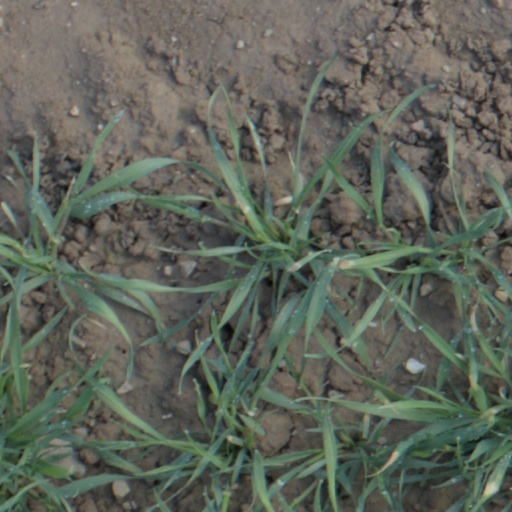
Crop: wheat